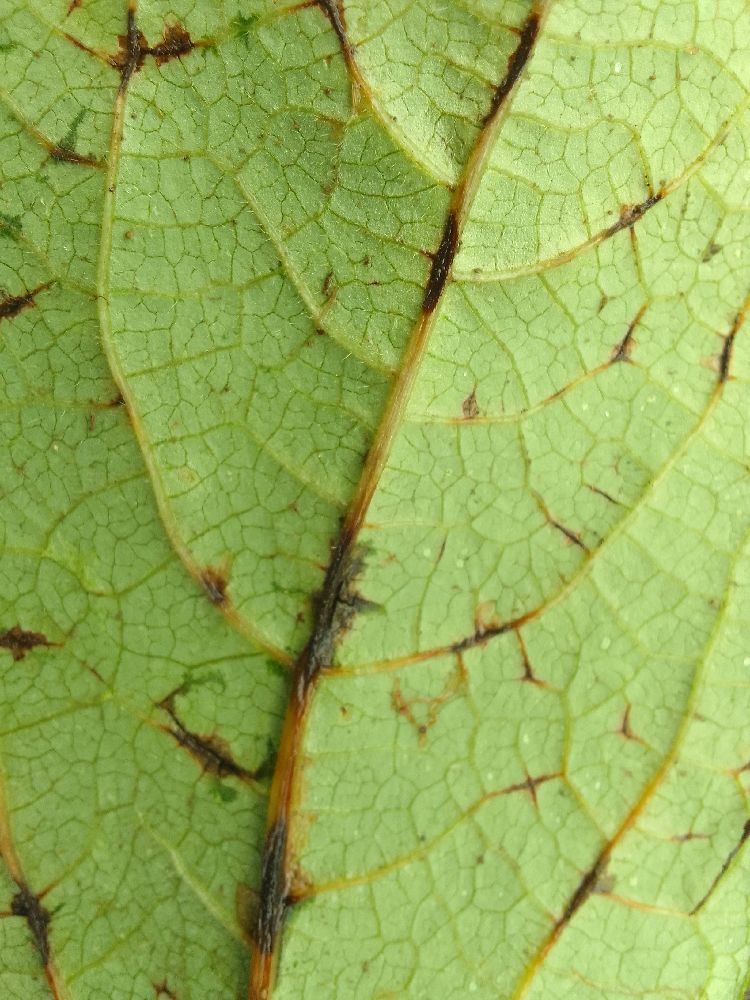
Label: anthracnose